Rugby union in Iceland

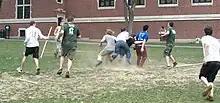
A revived form of "knattleikr"

The ancient Norse had a sport called "knattleikr"; while this differed substantially from rugby in that it used sticks, it also had a couple of similarities to it in tackling methods and that the ball could be carried.